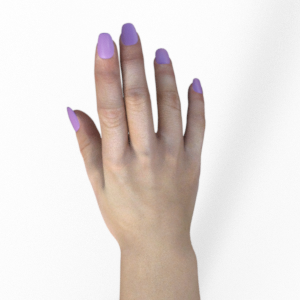
Label: paper